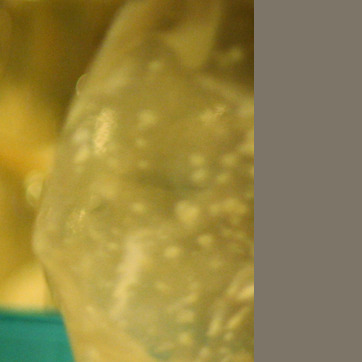
Material: plastic